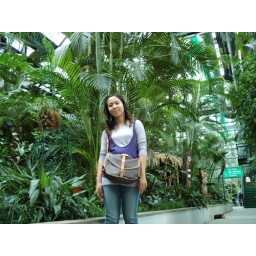
hana and banana tree.banana tree fruit once in its life.